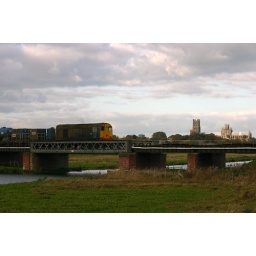
DRS 20 crossing the bridge subsequently demolished by a derailed freight train near Ely.